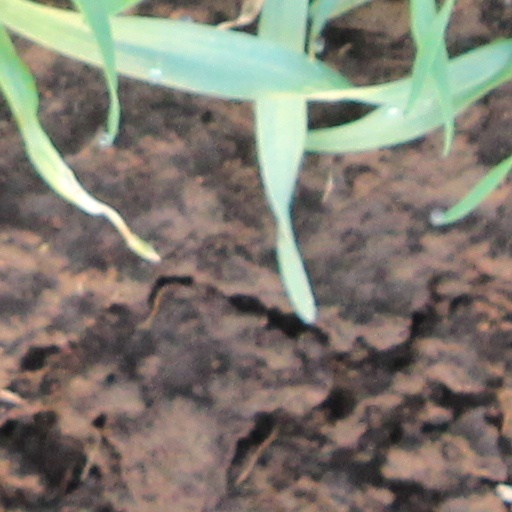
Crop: wheat